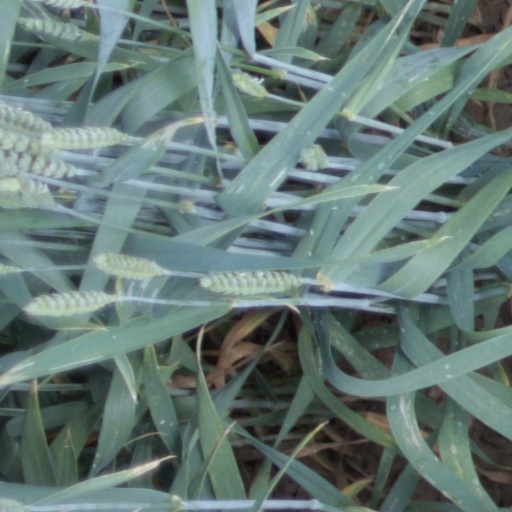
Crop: wheat